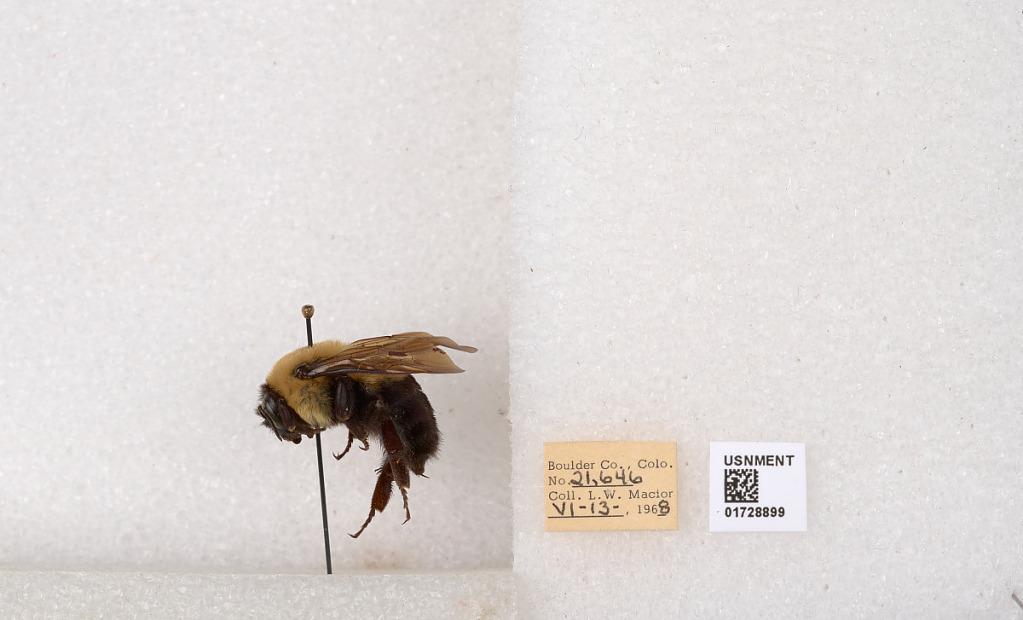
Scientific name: Bombus (Separatobombus) griseocollis (De Geer)
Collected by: L. Macior
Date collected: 1968-6-13
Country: United States
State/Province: Colorado
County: Boulder
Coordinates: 40.0925, -105.358